AC/DC

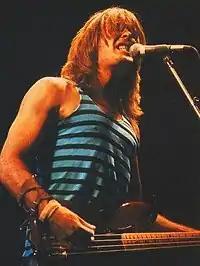
Cliff Williams ("pictured in 1981") joined as bass guitarist in 1977.

In May 1977, Mark Evans was fired. This was due to "musical differences" and personality clashes with Angus. He was replaced on bass guitar by Cliff Williams, a former member of the UK bands Home (1970–1974) and Bandit (1976). Scott explained that Williams was more experienced, while Malcolm wanted a bass guitarist and backing vocalist. Evans' autobiography, "Dirty Deeds: My Life Inside/Outside of AC/DC", released in 2011, predominantly dealt with his time in AC/DC.